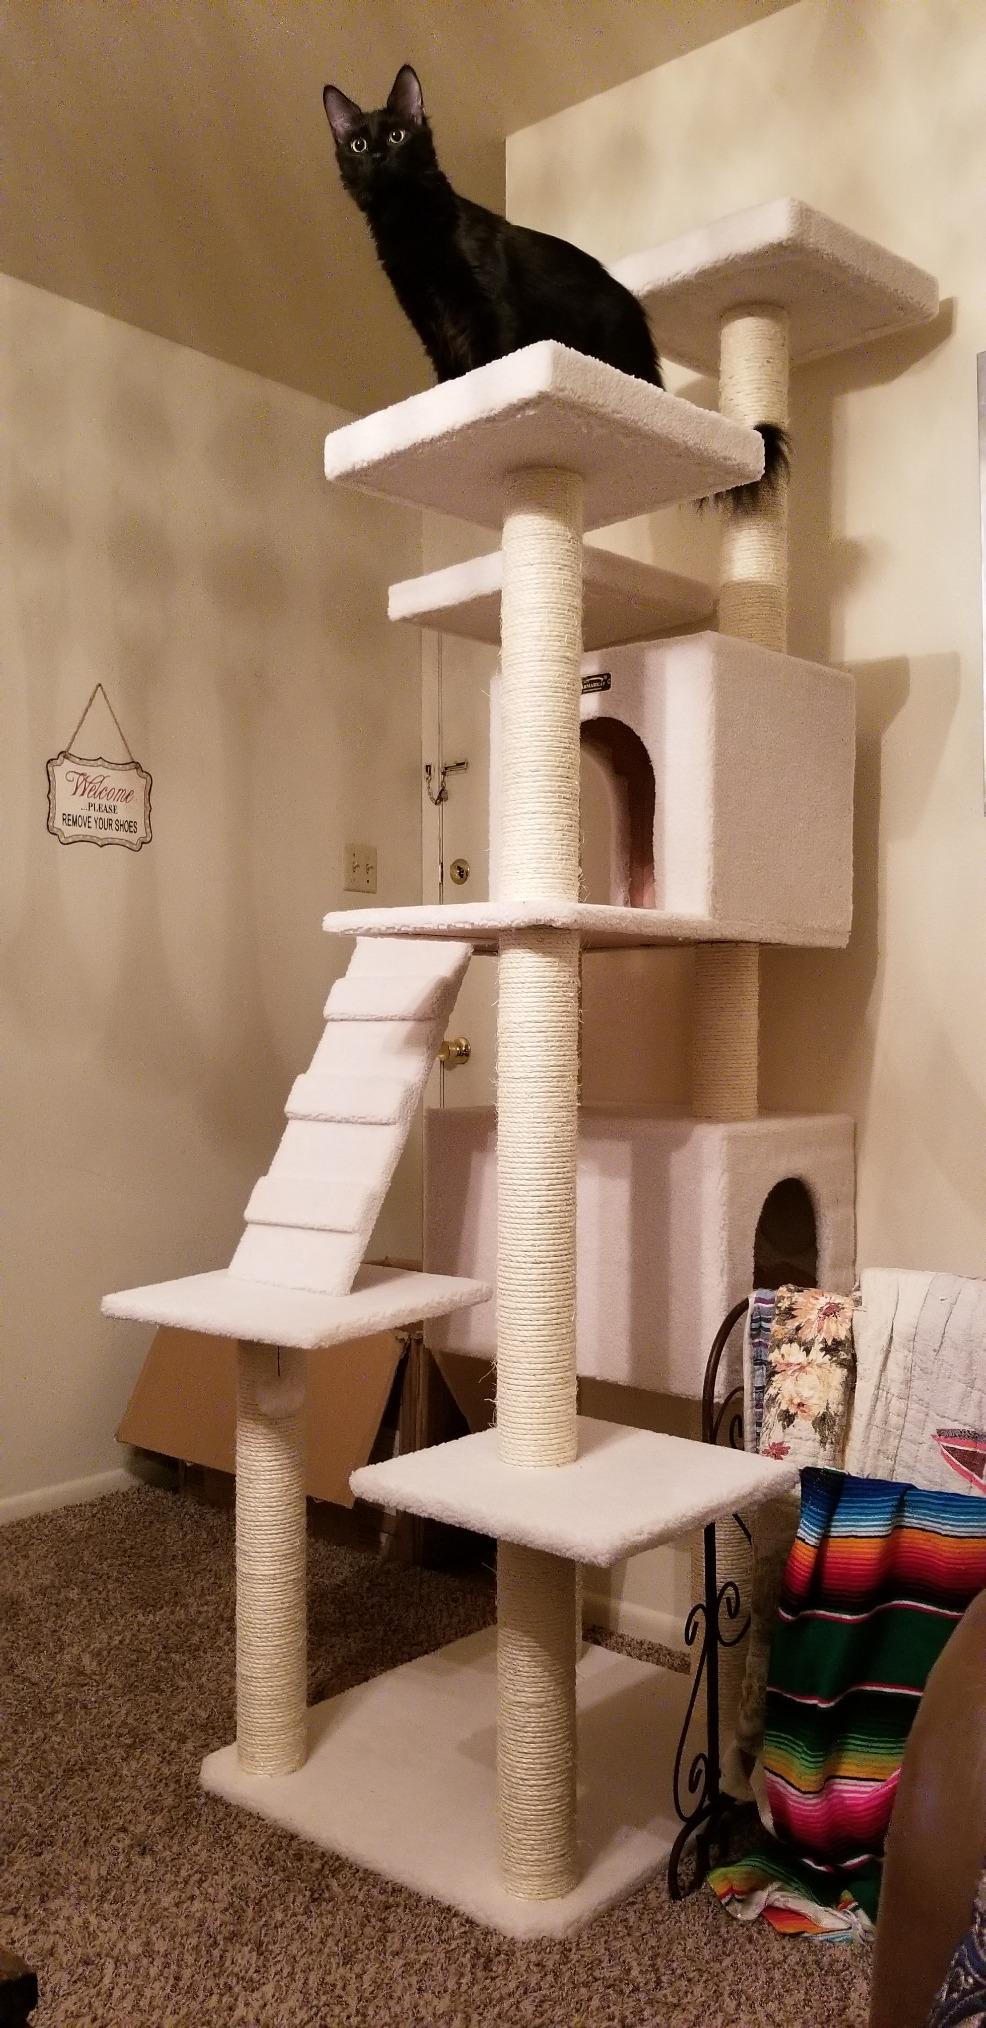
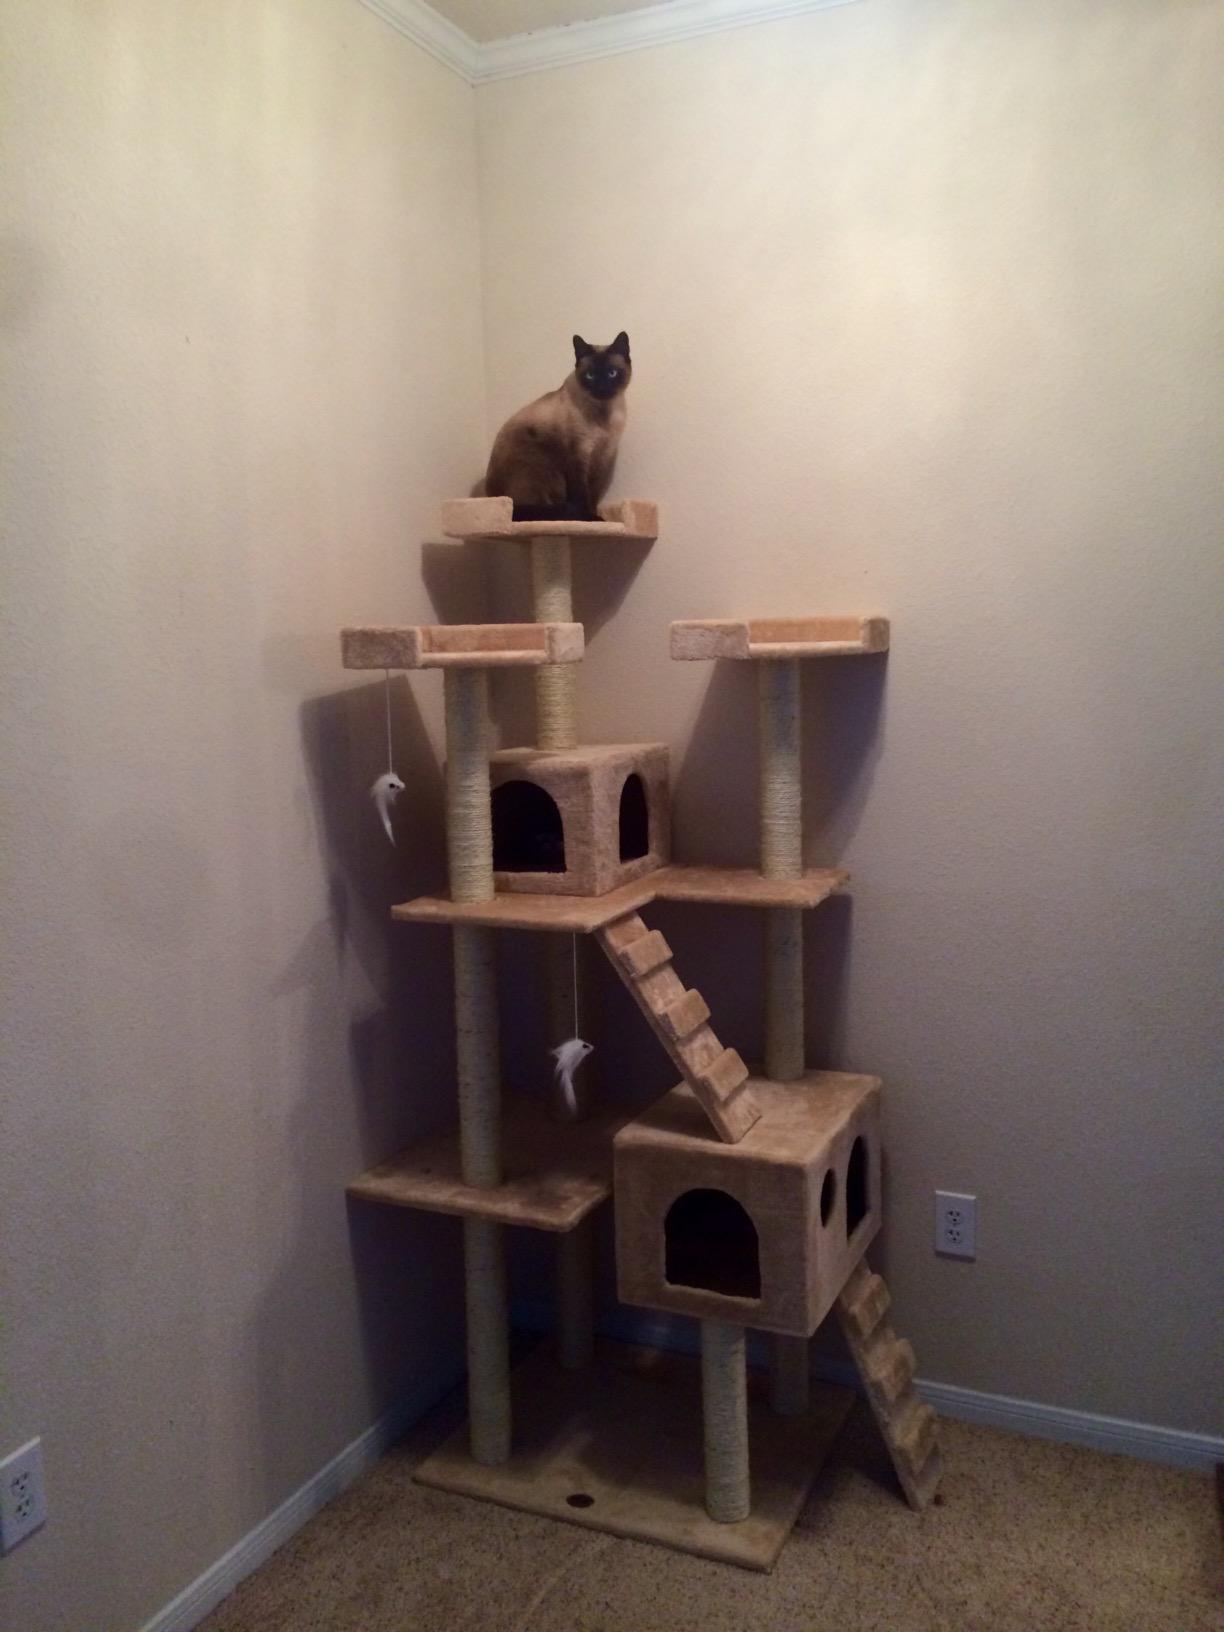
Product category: items_cat tree
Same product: no